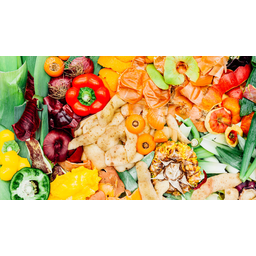
Label: generalcompost